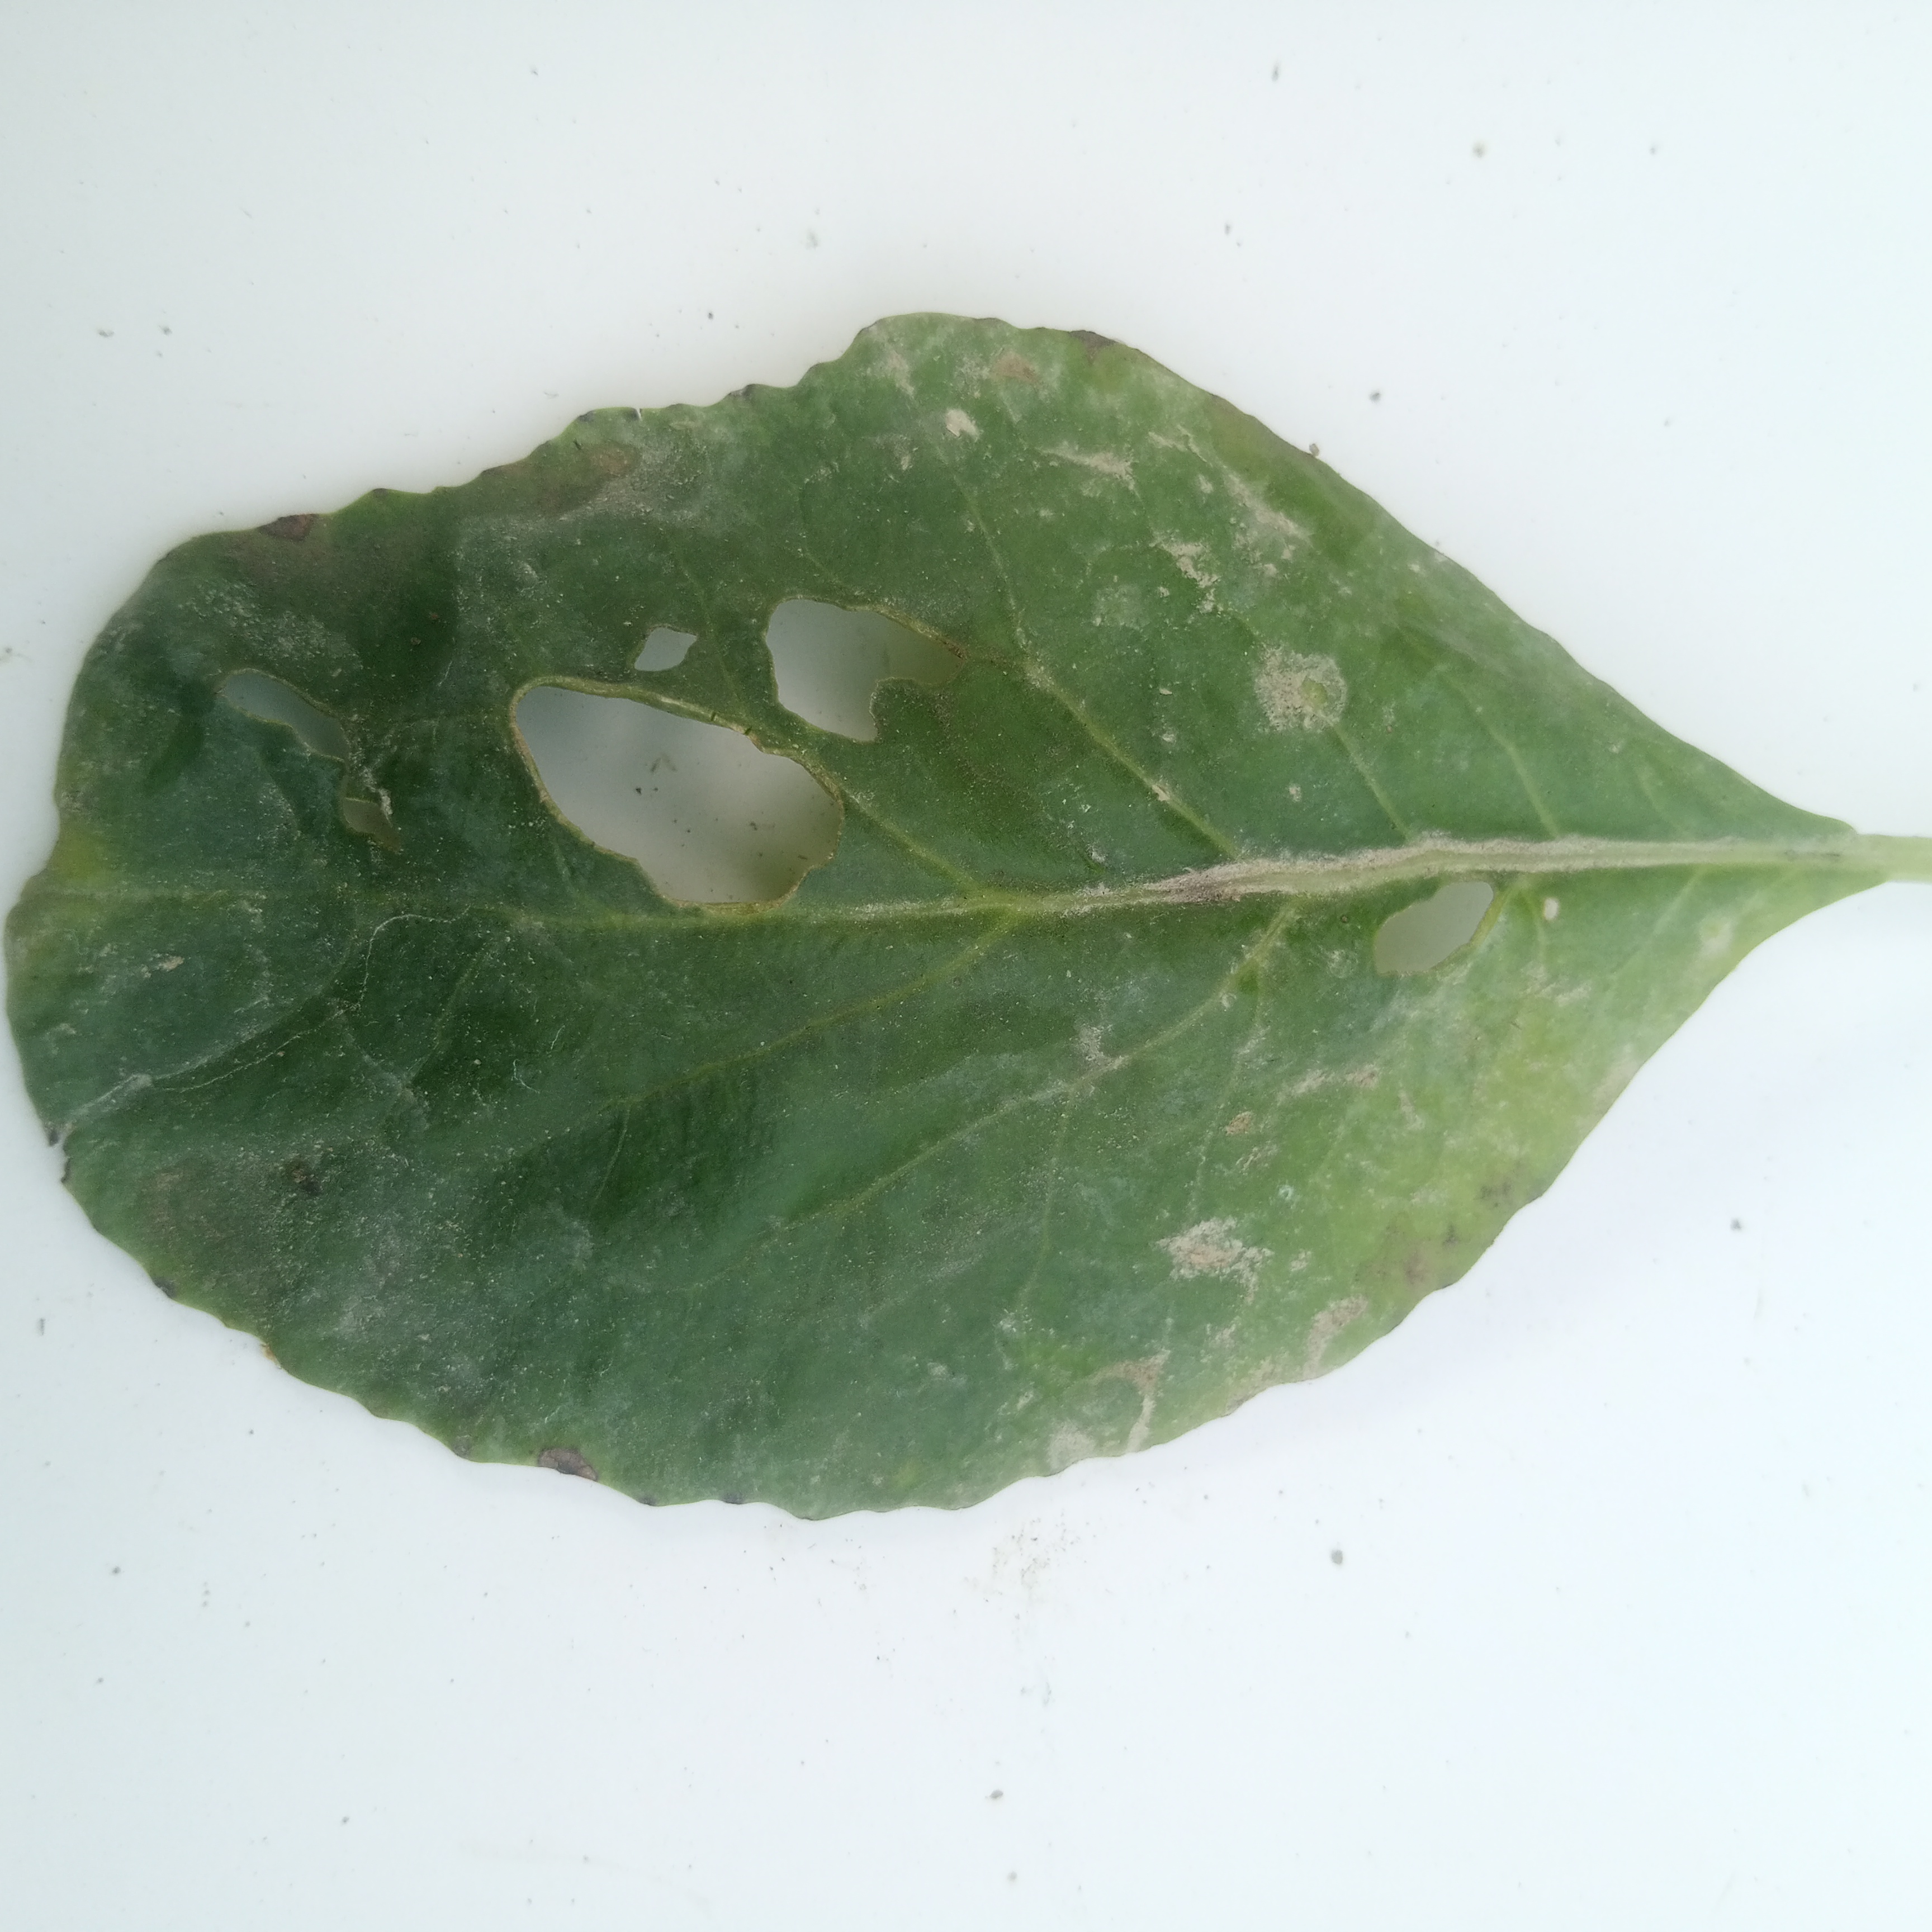
Label: Insect Hole